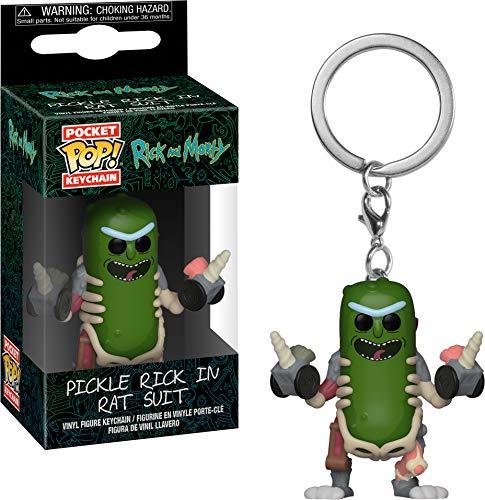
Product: Funko 35930 Pop! Keychain: Rick & MortyRick in Rat Suit, Multicolor
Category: Sports & Outdoors | Outdoor Recreation | Cycling | Bikes
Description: From Rick and Morty, Rick in rat suit, as a stylized Pocket POP Keychain from Funko.
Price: $6.99